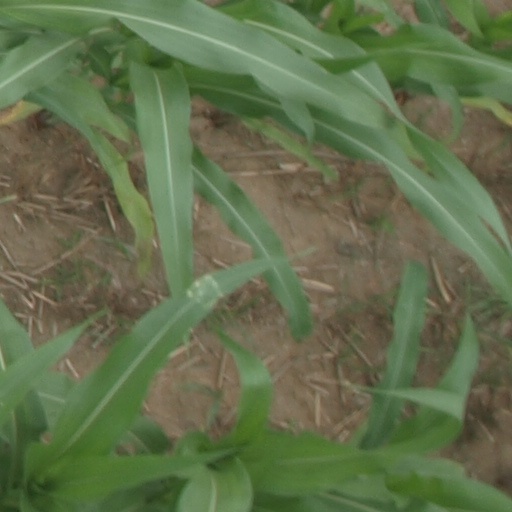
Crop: maize; corn